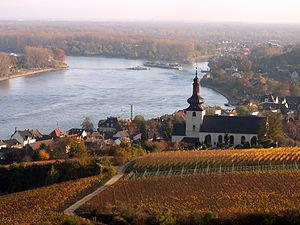
Le tourisme est en Allemagne un facteur économique important. Les revenus provenant de ce secteur sont d’une grande importance, notamment dans les régions peu industrialisées et situées loin des grands centres urbains : le tourisme permet de sauvegarder des emplois et ainsi de soutenir et renforcer l’économie régionale.